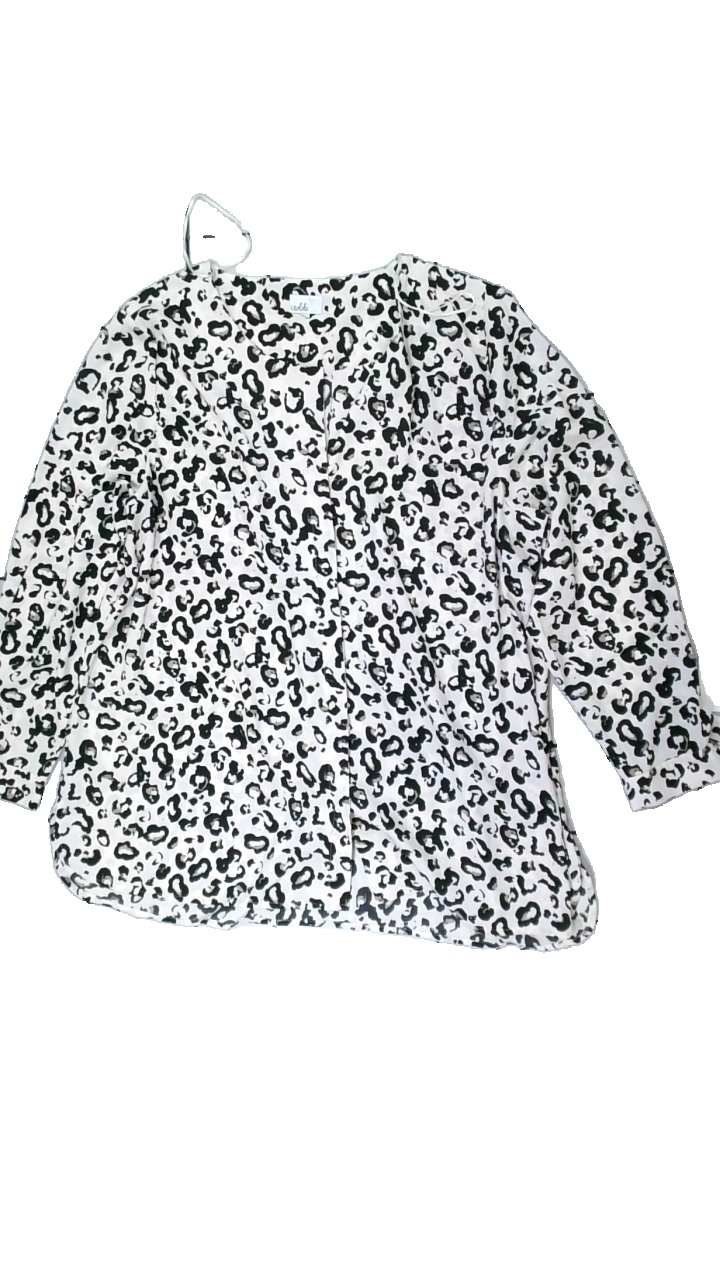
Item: Blouse (Ladies)
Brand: Isolde
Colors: Black, Beige
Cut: Loose
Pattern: Animal print
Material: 100% Polyester
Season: All
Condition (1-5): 5
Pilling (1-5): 5
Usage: Reuse
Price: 50-100